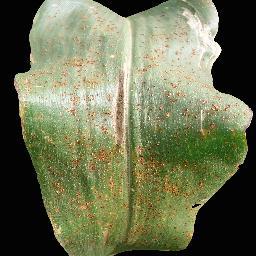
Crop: corn
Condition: (maize)_common_rust